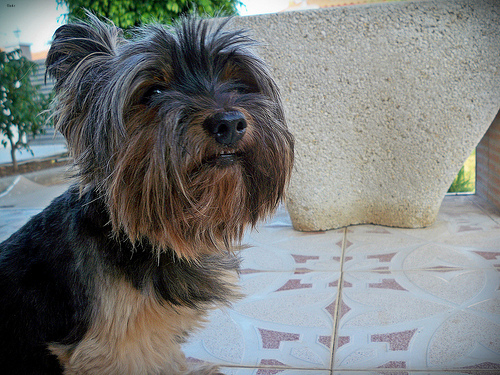
Breed: yorkshire terrier